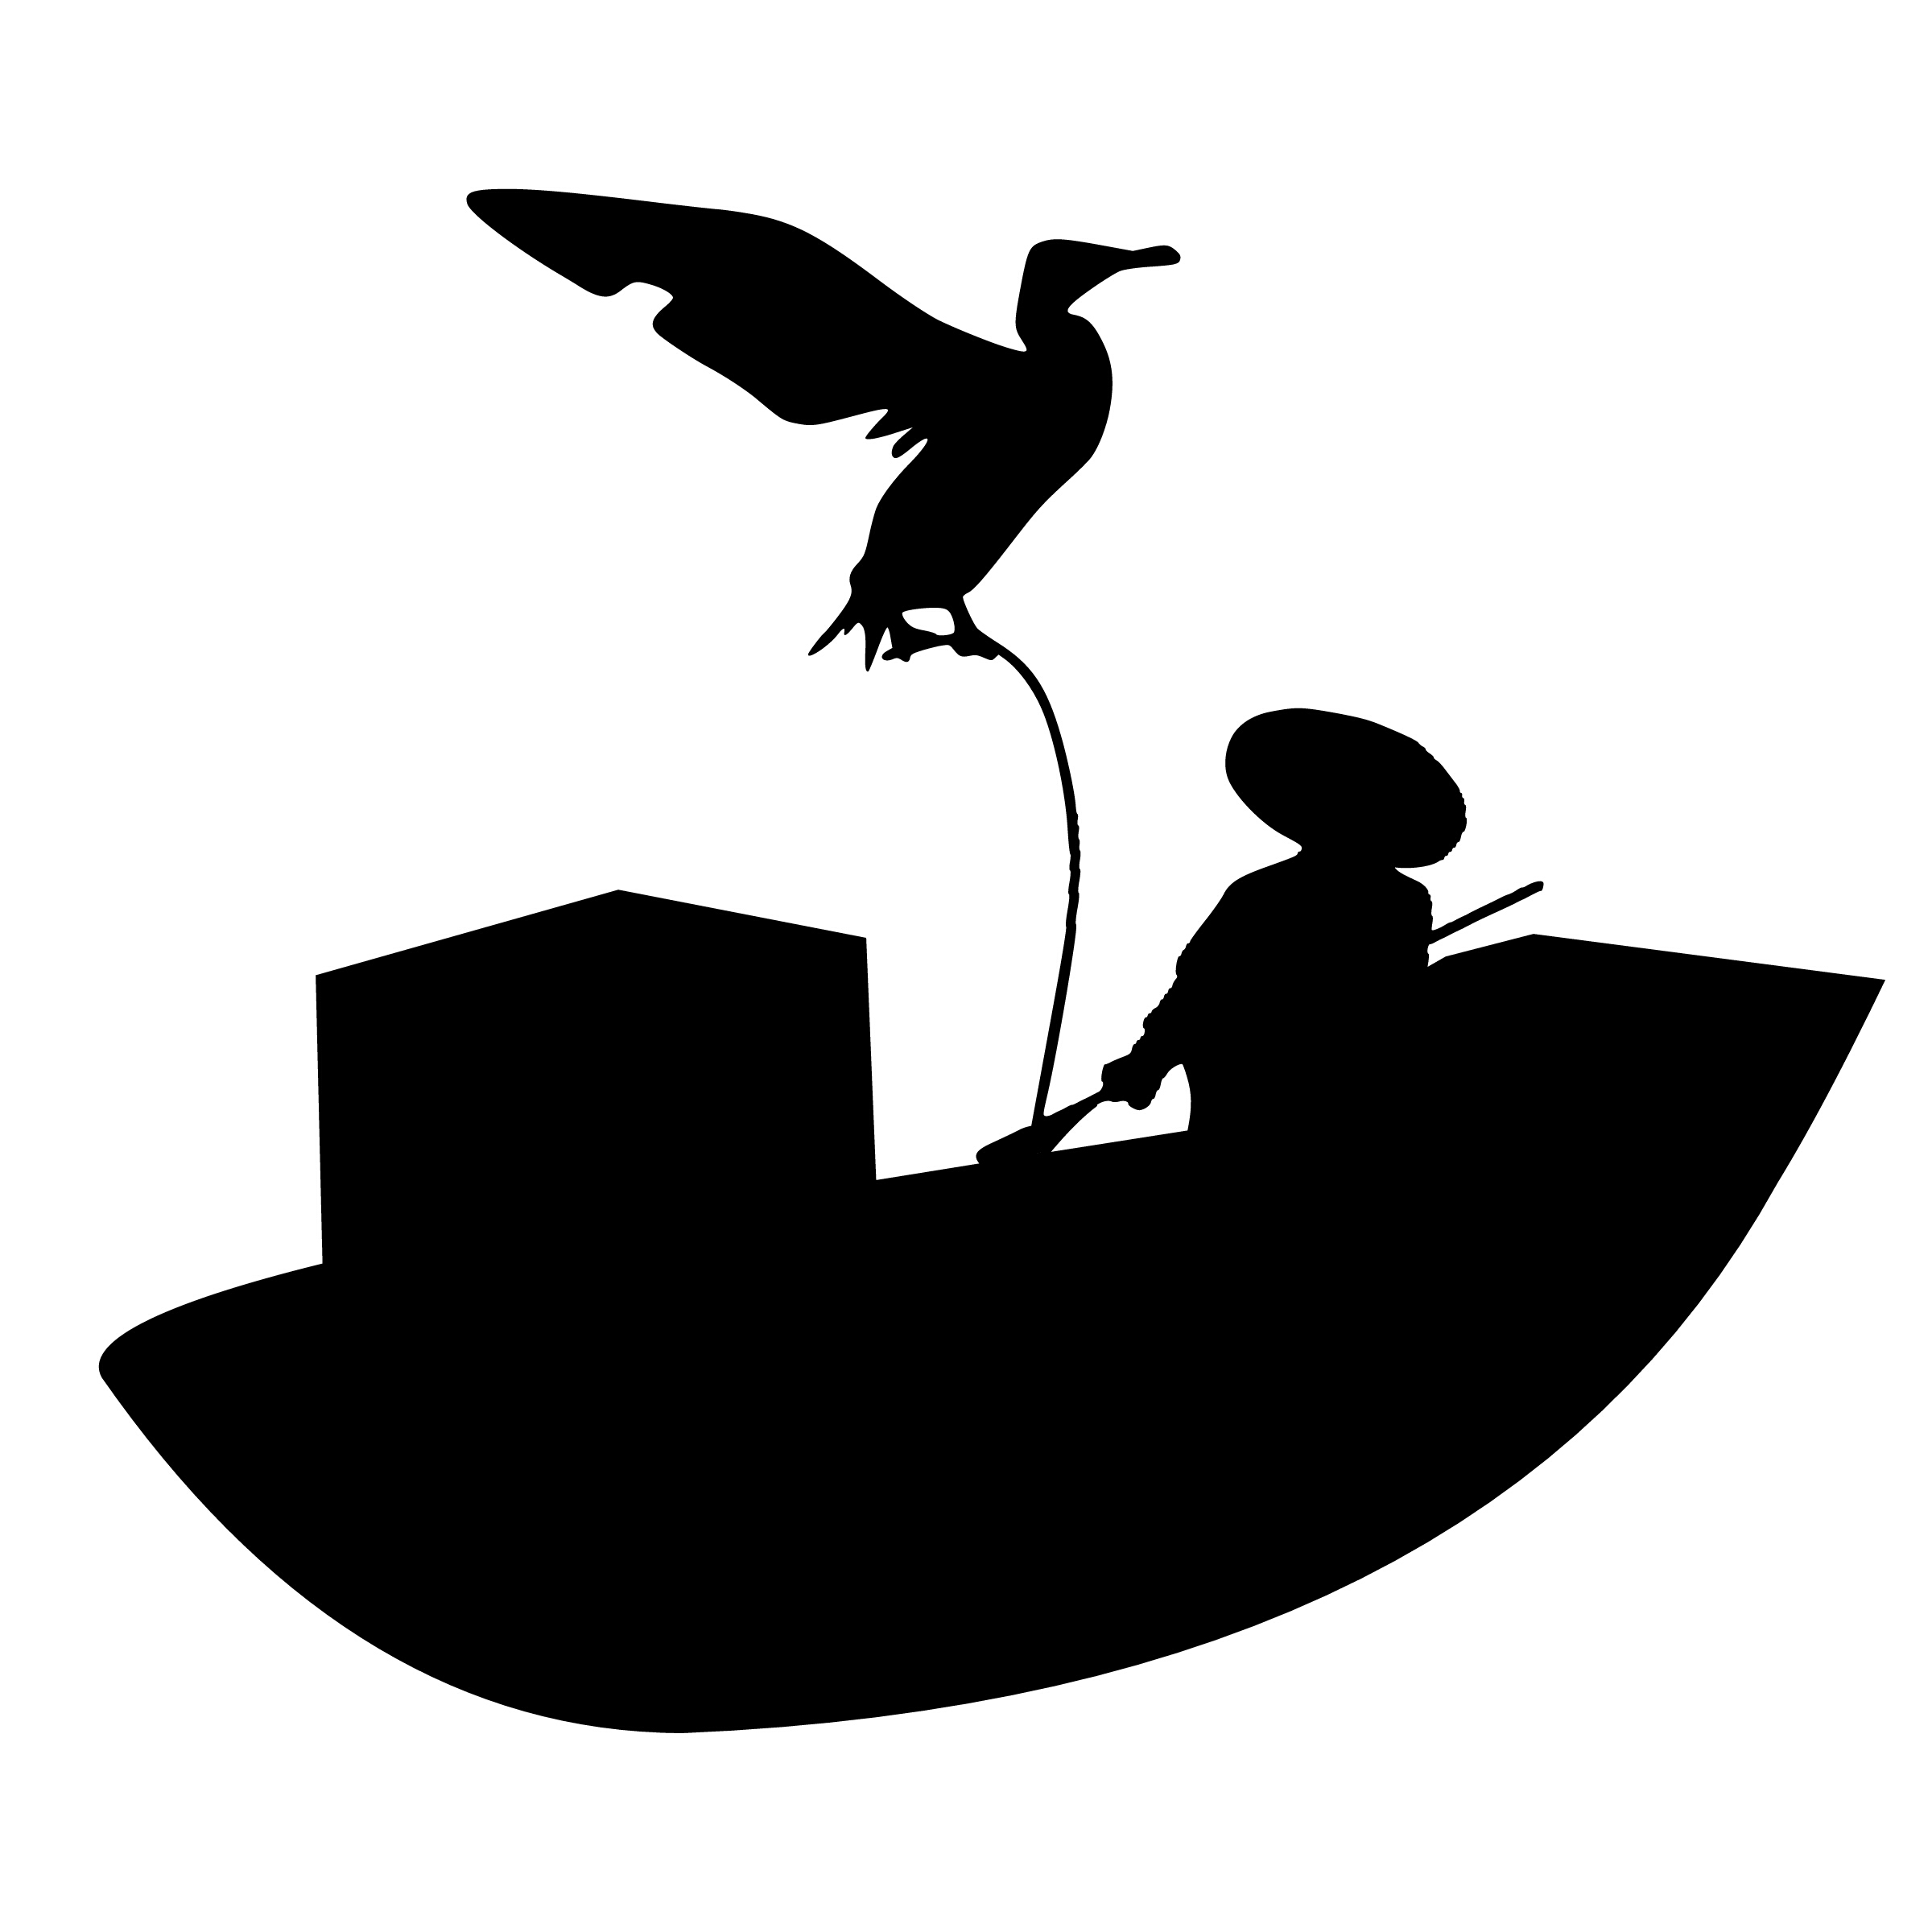
fisherman, fishing, boat, silhouette, traditional, china, chinese, xingping, bird, alone, cultural, asian, cormorant, river, lake, man, stick, working, villager, asia, clothing, culture, black and white, beak, water bird, ducks geese and swans, monochrome photography, duck, clip art, wing, graphics, monochrome, artwork